Fiorenza Bassoli

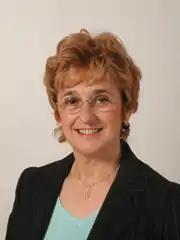
Fiorenza Bassoli

Bassoli was born in Reggiolo on 9 August 1948. She began her political career affiliated with the Italian Communist Party, and later joined its successors the Democratic Party of the Left, Democrats of the Left and the Democratic Party. She was a member of the council of Sesto San Giovanni, then served as the first woman mayor of the comune between 1985 and 1994, succeeding Libero Biagi. Bassoli was subsequently elected to the Regional Council of Lombardy, in office from 1995 to 2005. She then served in the Senate from 2006 to 2013.